WJFA

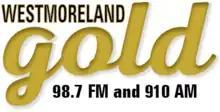
Previous logo

On February 9, 2021, WXJX changed its format from adult hits to oldies, branded as "Westmoreland Gold"; the change coincided with Laurel Highland Total Communications' sale of WXJX, WCNS, and two translators to Steve Clendenin's Maryland Media One, LLC for $475,000, which was completed on June 24, 2021.